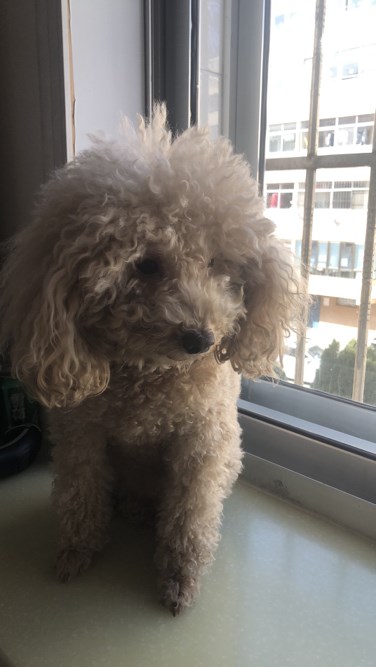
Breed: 7449-n000128-teddy